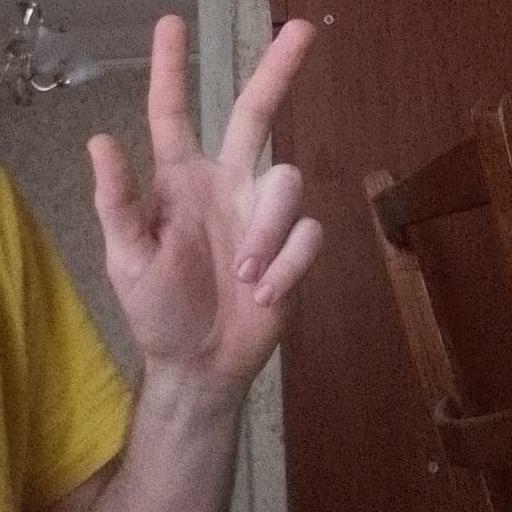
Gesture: three2